Batchelder House (Reading, Massachusetts)

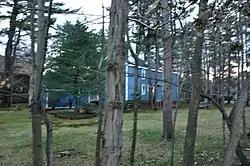

The Batchelder House is a historic house at 607 Pearl Street in Reading, Massachusetts. Built about 1783, it is a good local example of Federal period architecture. It is also significant for its association with the locally prominent Batchelder family, and as an early shoemaking site. The house was listed on the National Register of Historic Places in 1984.